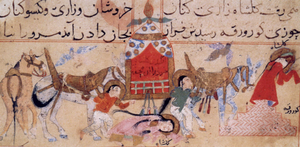
Sharaf ad-Din Ali Yazdi, ou Sharafaddin Ali Yazdi, en transcription universitaire : Šaraf al-Dīn ‘Alī Yazdī, en forme française vieillie : Cherefeddin Ali natif d'Yezd, né à Yazd comme son nom l'indique, et mort en 1454, est un historien et poète persan de l'époque timouride.